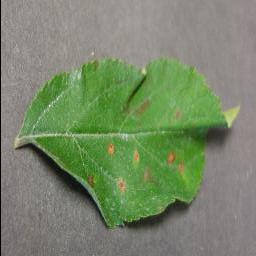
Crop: apple
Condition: cedar_rust